Minestrone
Also known as:
bg - Bulgarian: Минестроне
ca - Catalan: Minestrone
cs - Czech: Minestrone
da - Danish: Minestrone
de - German: Minestrone
el - Greek: Μινεστρόνε
eo - Esperanto: Minestrono
es - Spanish: Minestrone
fi - Finnish: Minestronekeitto
fr - French: Minestrone
he - Hebrew: מינסטרונה
hu - Hungarian: Minestrone
hy - Armenian: Մինեստրոնե
id - Indonesian: Minestrone
it - Italian: Minestrone
ja - Japanese: ミネストローネ
jv - Javanese: Minestrone
ko - Korean: 미네스트로네
lt - Lithuanian: Minestronė
mk - Macedonian: Минестроне
nb - Norwegian Bokmål: Minestronesuppe
nl - Dutch: Minestrone
pl - Polish: Minestrone
pt - Portuguese: Minestrone
ru - Russian: Минестроне
sl - Slovenian: Mineštra
sr - Serbian: Минестроне
sv - Swedish: Minestrone
th - Thai: มีเนสโตรเน
tr - Turkish: Minestrone
uk - Ukrainian: Мінестроне
uz - Uzbek: Minestrone
wuu - Wu: 意大利杂菜汤
yue - Cantonese: 意大利雜菜湯
zh - Chinese: 意大利雜菜湯
Category: soup (vegetable soup, pasta)
Cuisine: Italian
Associated cuisines: Italian
Area: Italy
Countries: Italy
Region: Southern Europe

This is a thick soup made with vegetables and beans, and sometimes pasta or rice. It typically includes onions, celery, carrots, leaf vegetables, stock, cheese, and tomatoes.

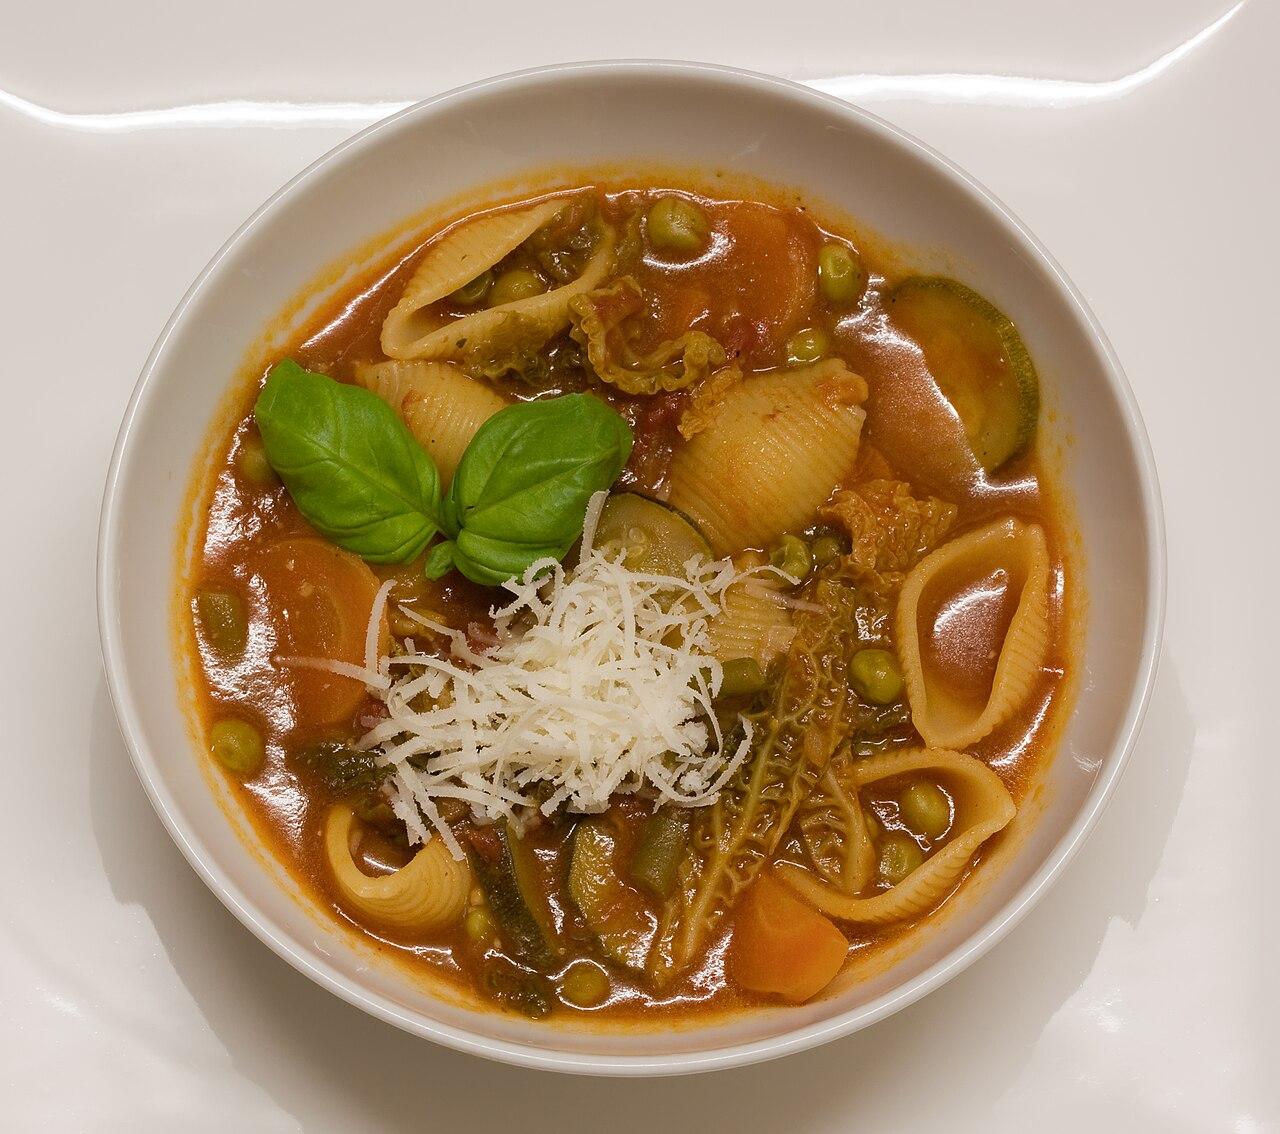